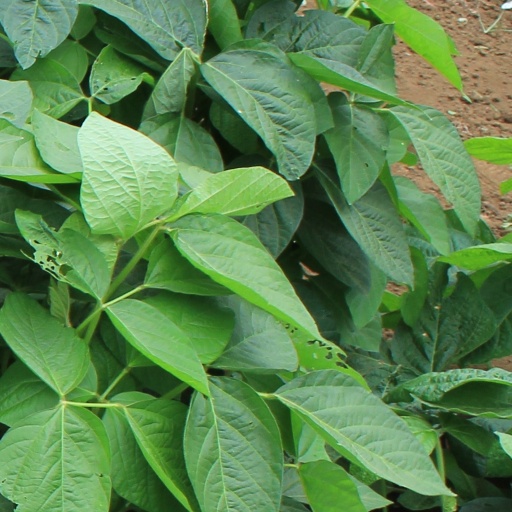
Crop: soybean